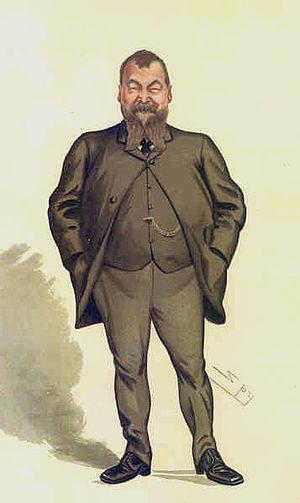
Henry Broadhurst, né le 13 avril 1840 à Littlemore et mort le 11 octobre 1911 à Cromer est un leader syndicaliste et député libéral britannique.